Robert Redford

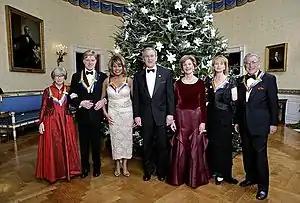
U.S. President George W. Bush and First Lady Laura Bush pose with the Kennedy Center honorees (L-R), actress Julie Harris, actor Redford, singer Tina Turner, ballet dancer Suzanne Farrell and singer Tony Bennett on December 4, 2005, at a reception in the Blue Room at the White House.

In his directing debut, Redford won the 1980 Academy Award for Best Director for the film Ordinary People. He was a 2002 Academy Honorary Award recipient at the 74th Academy Awards. In 2017, he was awarded the Golden Lion for Lifetime Achievement at the 74th Venice Film Festival. On February 22, 2019, Redford received the Honorary César at the 44th César Awards in Paris.